Eugene V. Debs

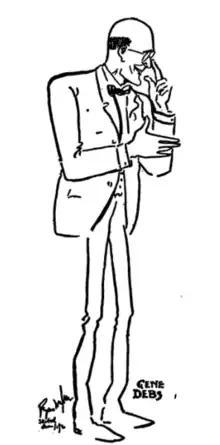
A cartoon of Debs drawn by Ryan Walker. Walker was one of Debs' friends and Debs considered this his favorite cartoon.

Prior to Haywood's dismissal, the Socialist Party membership had reached an all-time high of 135,000. One year later, four months after Haywood was recalled, the membership dropped to 80,000. The reformists in the Socialist Party attributed the decline to the departure of the "Haywood element" and predicted that the party would recover, but it did not. In the election of 1912, many of the Socialists who had been elected to public office lost their seats.